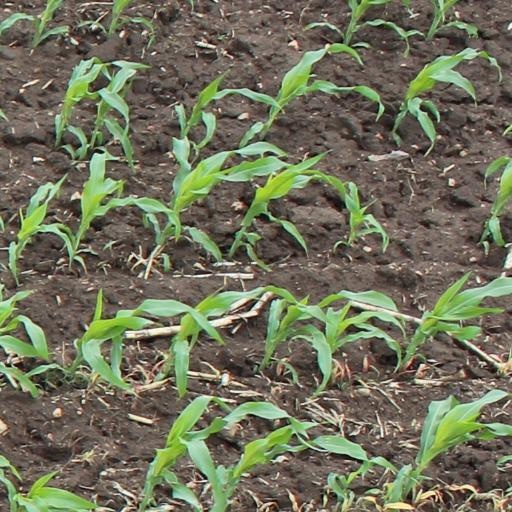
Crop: maize; corn